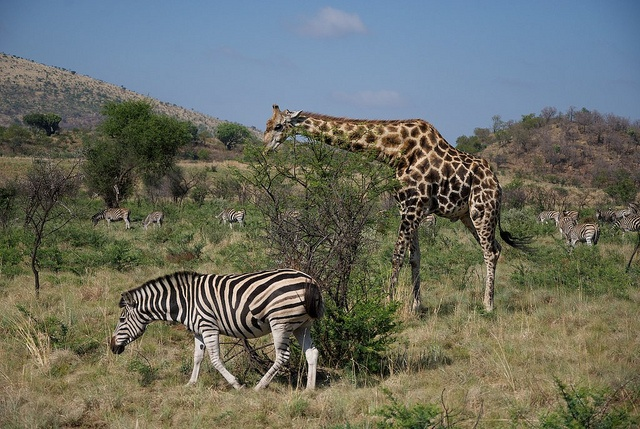
Native wildlife in open area grazing of grass and leaves.
A giraffe and zebra grazing in the wild.
a giraffe and a zebra walking through a habitat
A zebra and a giraffe leaned over eating grass in a field.
A giraffe stands among a herd of zebra.